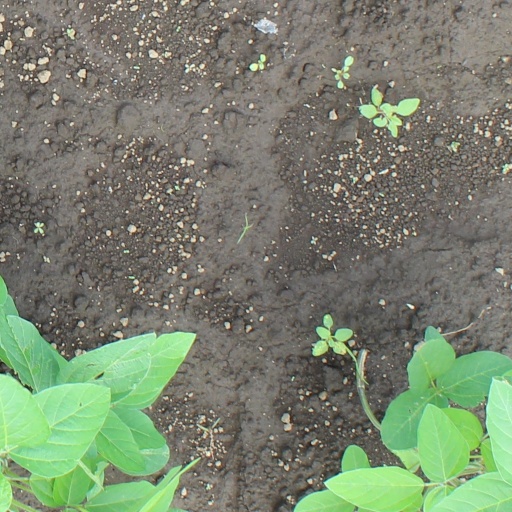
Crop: soybean